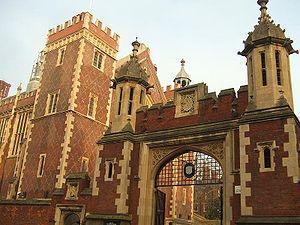
Oliver ou Olivier Cromwell, né à Huntingdon le 25 avril 1599 et mort à Londres le 3 septembre 1658, est un militaire et homme politique anglais, resté dans les mémoires pour avoir pris part à l'établissement d'un Commonwealth républicain d'Angleterre, puis pour en être devenu le lord-protecteur. Il est également l'un des commandants de la New Model Army — ou « Nouvelle Armée idéale » —, vainqueur des royalistes lors de la Première révolution anglaise. Après la mise à mort du roi Charles Iᵉʳ en 1649, il se hisse à un rôle de premier plan au sein de l'éphémère Commonwealth d'Angleterre, conquérant l'Irlande et l'Écosse, et règne en tant que lord-protecteur de 1653 jusqu'à sa mort, causée par la malaria, en 1658.